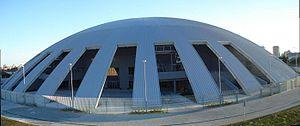
La salle Krešimir Ćosić est une salle omnisports située à Zadar en Croatie. Elle est principalement utilisée pour le handball et le basket-ball. Elle doit son nom à l'ancien joueur de basket-ball Krešimir Ćosić.
La 21ᵉ édition du Championnat du monde masculin de handball était organisée par la Croatie du 16 janvier au 1ᵉʳ février 2009 en collaboration avec la Fédération internationale de handball et la Fédération croate de handball.